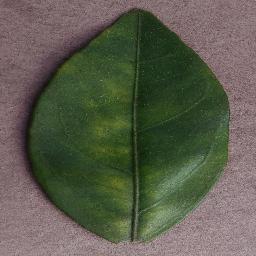
Label: Orange___Haunglongbing_(Citrus_greening)